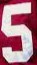
Number: 5